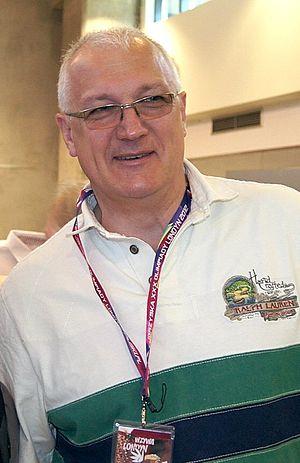
Jerzy Pietrzyk est un athlète polonais spécialiste du 400 mètres et du 400 mètres haies. Licencié au Górnik Zabrze puis au Gwardia Warszawa, il mesure 1,90 m pour 76 kg.